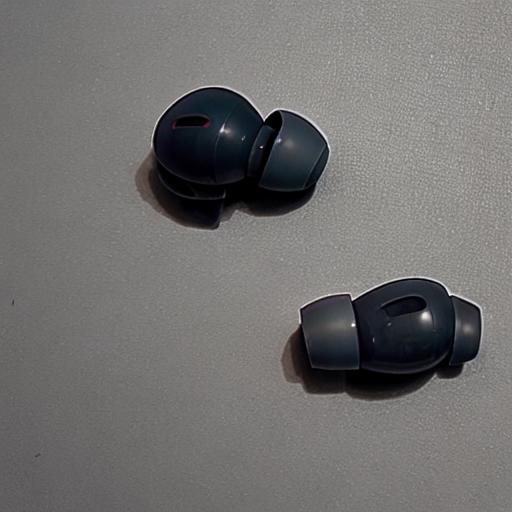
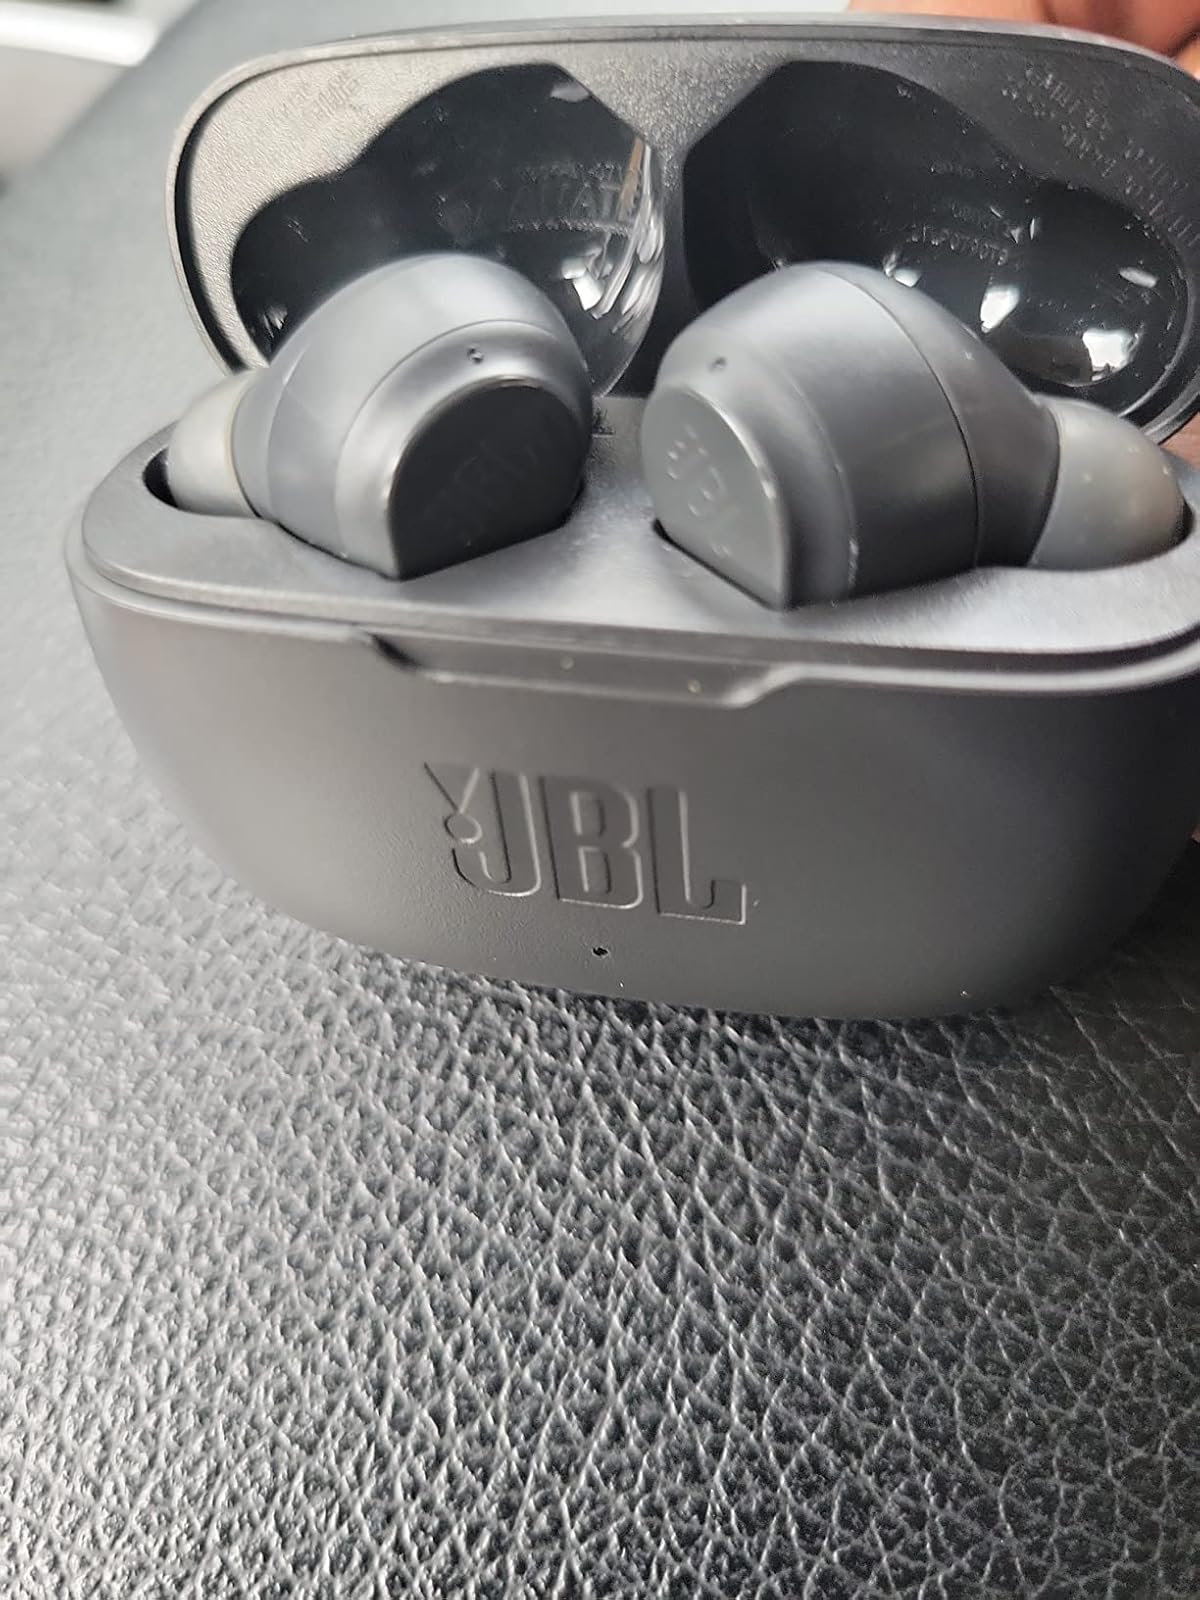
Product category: earbuds
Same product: no